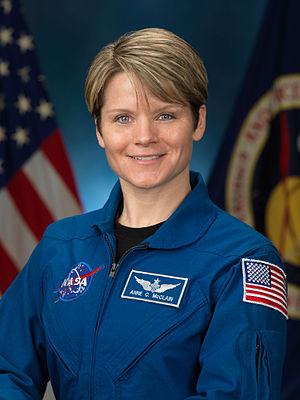
Anne McClain, née le 7 juin 1979 à Spokane dans l'État de Washington, est une astronaute américaine. Après une formation en ingénierie mécanique, aéronautique et aérospatiale, elle devient pilote d'hélicoptère dans l'United States Army. Elle sert 15 mois dans le cadre de l'Opération Liberté irakienne, puis devient instructrice. Elle est ensuite pilote d'essai avant d'être sélectionnée par la NASA en tant que membre du groupe d'astronautes 21 en 2013.